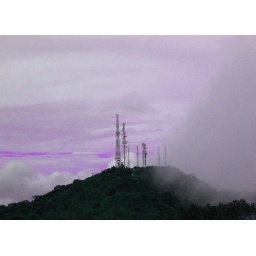
Highest mountain in the Cameron Highlands, accessible with 4-wheel drive on the highest road in Peninsular Malaysia